Norrköping Symphony Orchestra

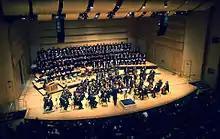
Norrköping Symphony Orchestra

The Norrköping Symphony Orchestra is a Swedish professional symphony orchestra. It is based at the concert hall De Geerhallen, in the center of Norrköping.